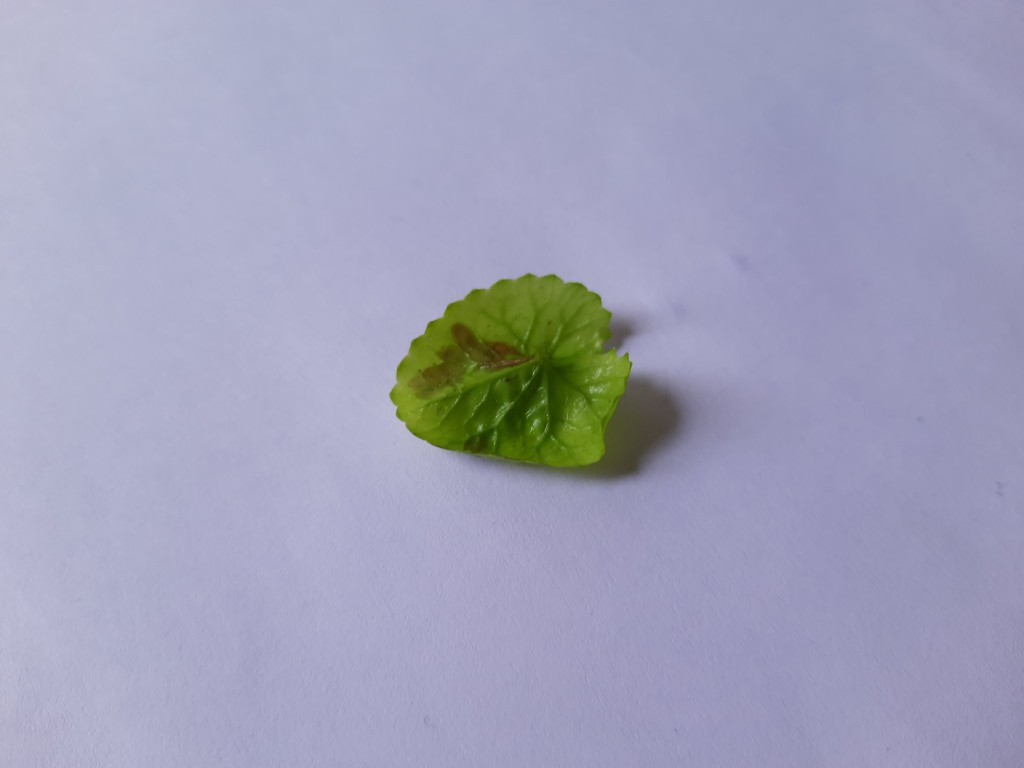
Label: Unhealthy